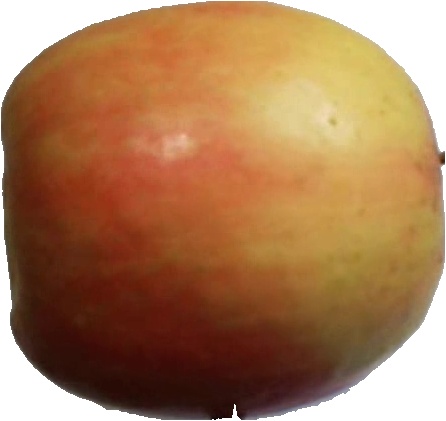
Label: apple_pink_lady_1